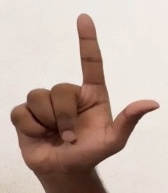
ASL sign: L